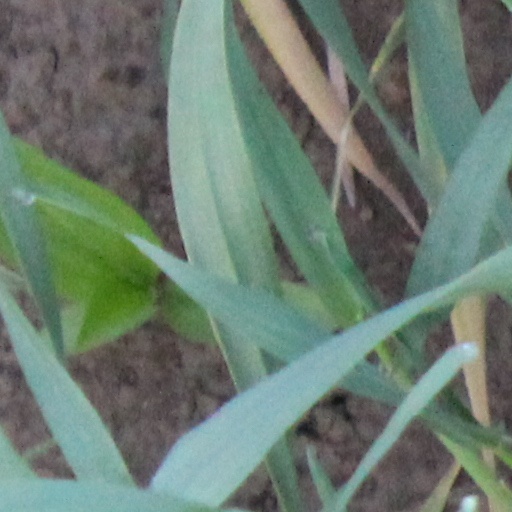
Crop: wheat